Death and funeral of Bhumibol Adulyadej

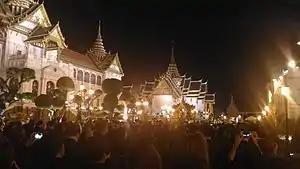
Thai people wait to pay homage to the King's body which lay in state at Phra Thinang Dusit Maha Prasat.

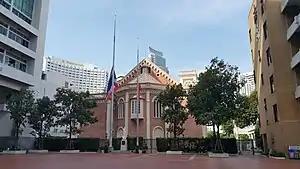
Thai national flag flown at half mast at Assumption College Bangkok during the mourning of King Bhumibol

The government declared a year-long mourning period for Bhumibol. Citizens were asked to refrain from participating in "joyful events" and entertainment for thirty days following his death; as a result, a number of events, including sports (such as the Thai League football season, which ended entirely), were cancelled or postponed. Entertainment outlets such as cinemas, nightclubs and theatres announced that they would shut down or operate under reduced hours during this period. The mourning period prompted concerns from Thailand's tourism industry, which felt that the mood of the country, as well as the cancelled events, would reduce interest in visiting Thailand.